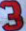
Number: 3